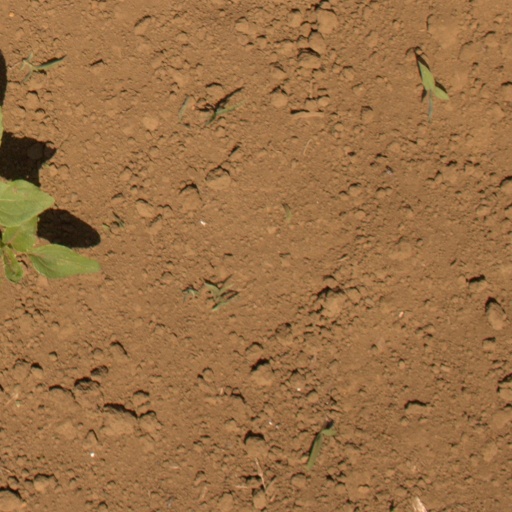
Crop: Jerusalem artichoke